Cotton production in Azerbaijan

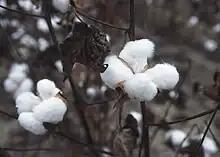
Cotton ready to be picked

Historically, cotton production in Azerbaijan has been crucial to the national economy, accounting for approximately 25% of agricultural revenue. It occurs mainly in the area west of the Caspian Sea. Historical records supported by archaeological excavations have established cotton growing in Azerbaijan to the 5th and 6th centuries AD. During the Soviet era, it was termed as the nation's "white gold". Since the fall of the Soviet Union and independence, cotton has significantly declined in output, given that oil and grains are more profitable for Azeri farmers.